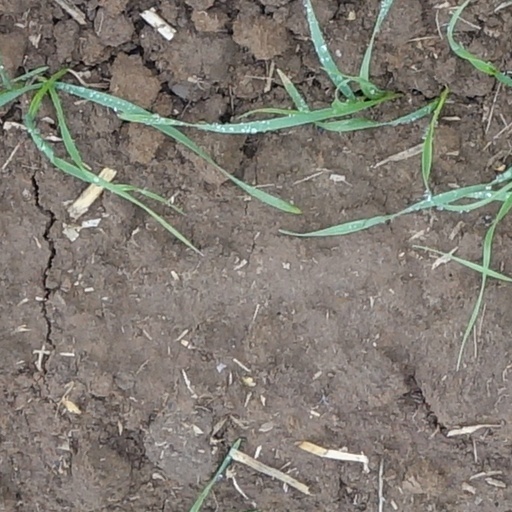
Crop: wheat